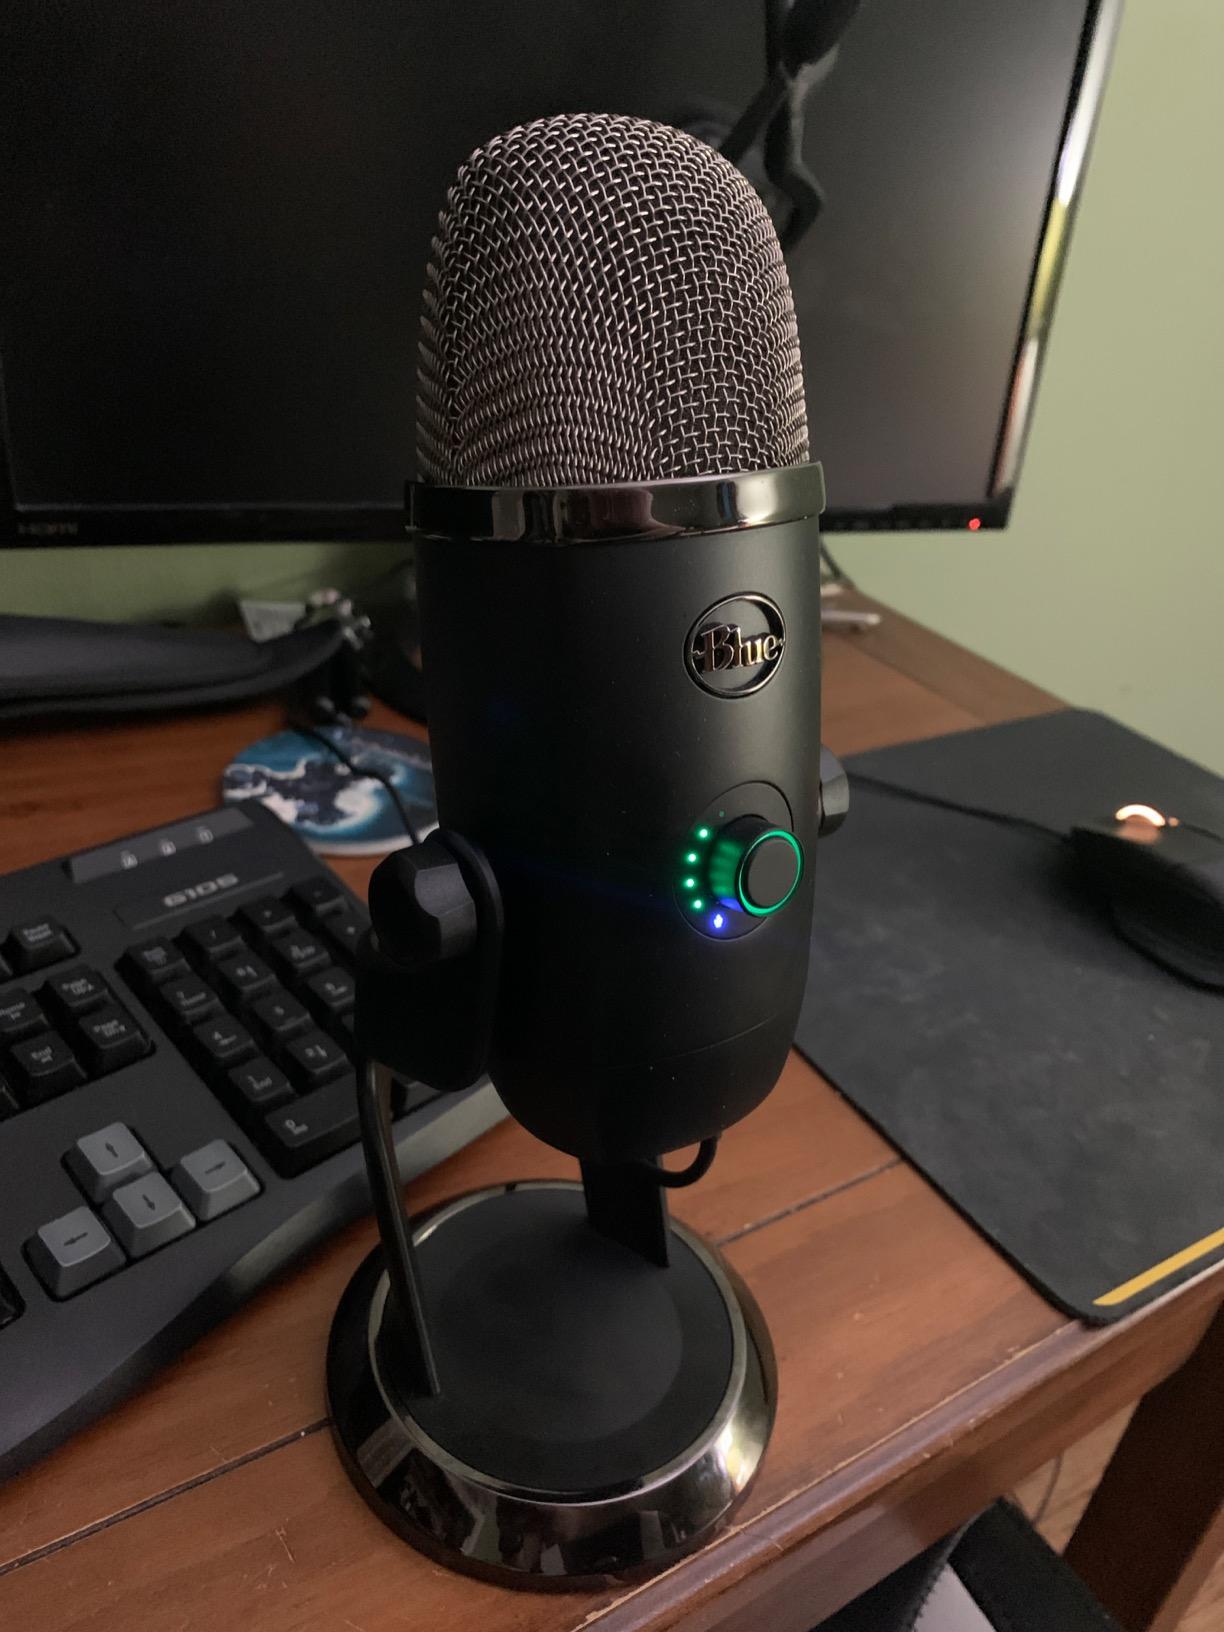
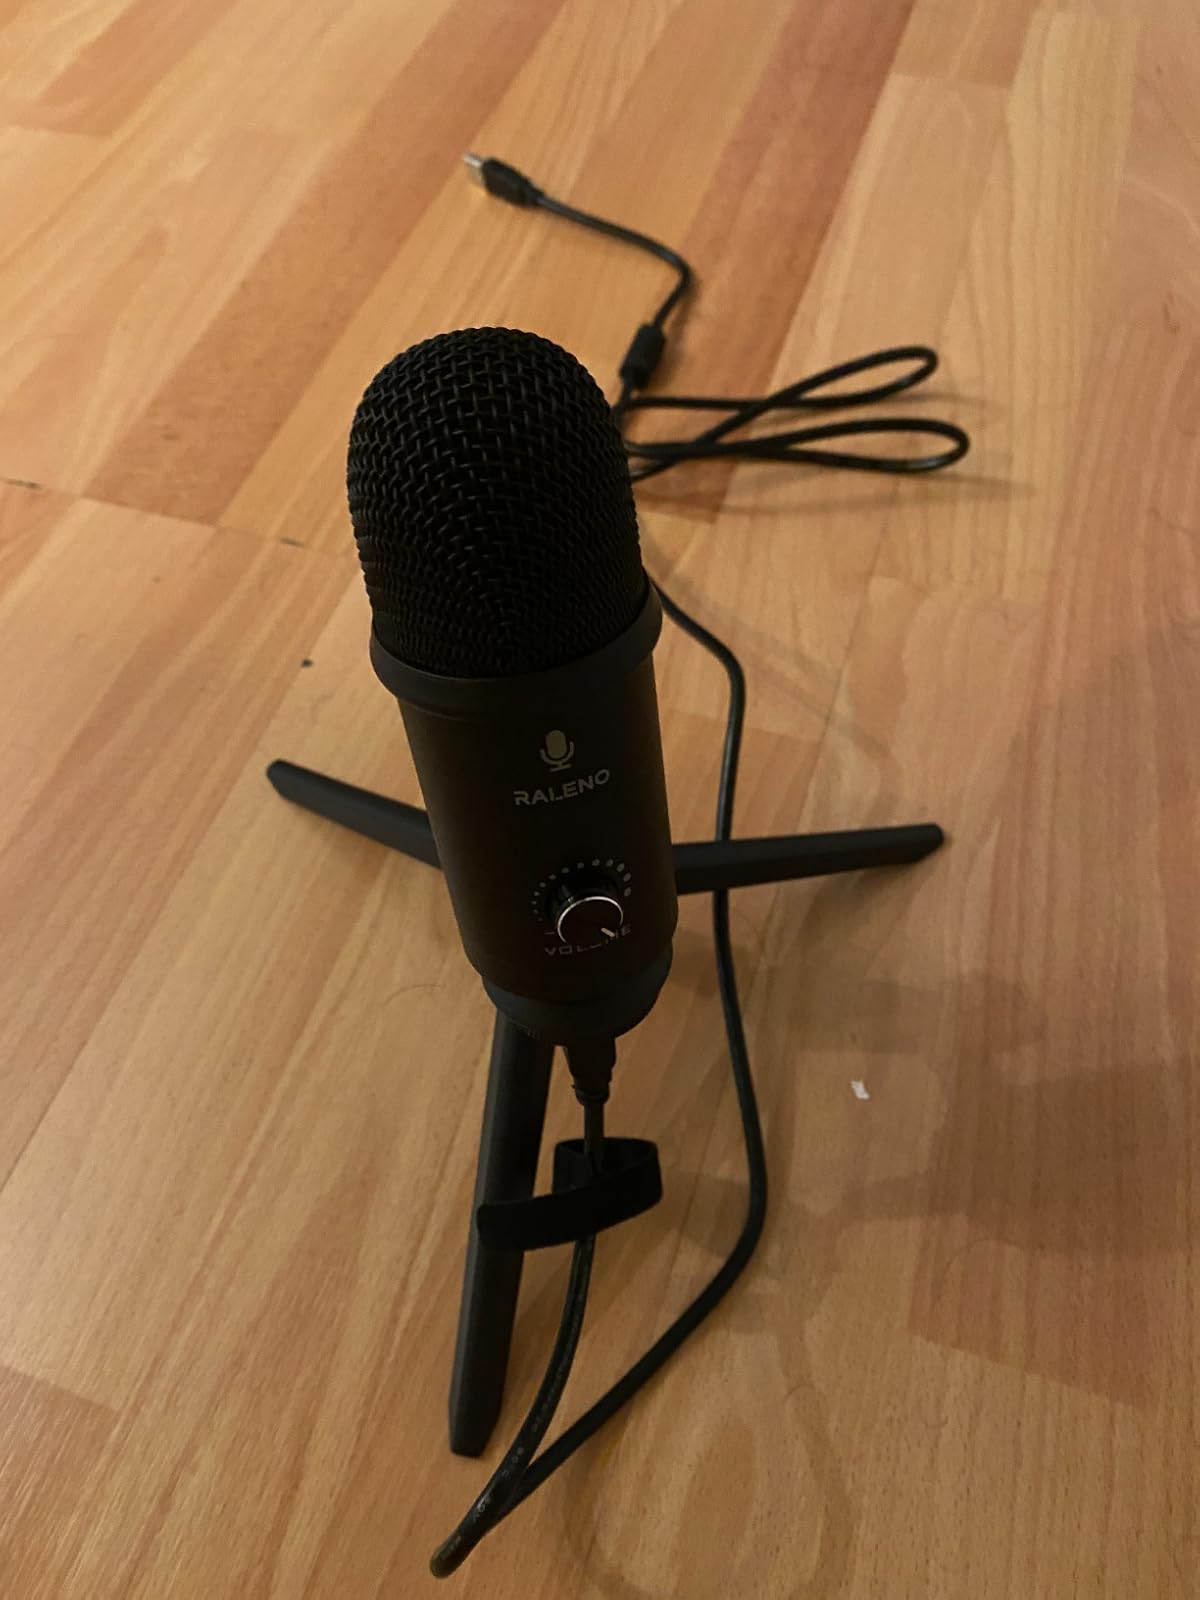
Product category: microphone
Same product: no